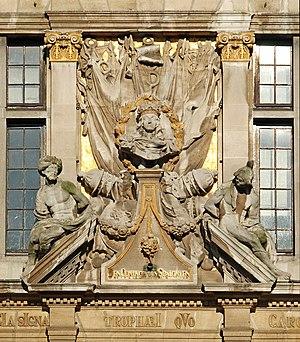
Belgique - Bruxelles - Grand-Place - Maison du Roi d'Espagne
La « Maison du Roi d'Espagne » est une maison de style néo-baroque située au numéro 1 de la Grand-Place de Bruxelles en Belgique, sur le côté nord-ouest de la place et à l'angle de la rue au Beurre.